Emerson Place

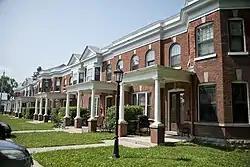

Emerson Place is a historic townhouse complex located at Watertown in Jefferson County, New York. It was built in 1904 and is a two-story, flat-roofed, brick, nearly symmetrical set of eleven units in the Colonial Revival style. The long facade of the structure is articulated by a series of 3 two-story, projecting, three-sided bay windows; one at each end and a larger one near the center.